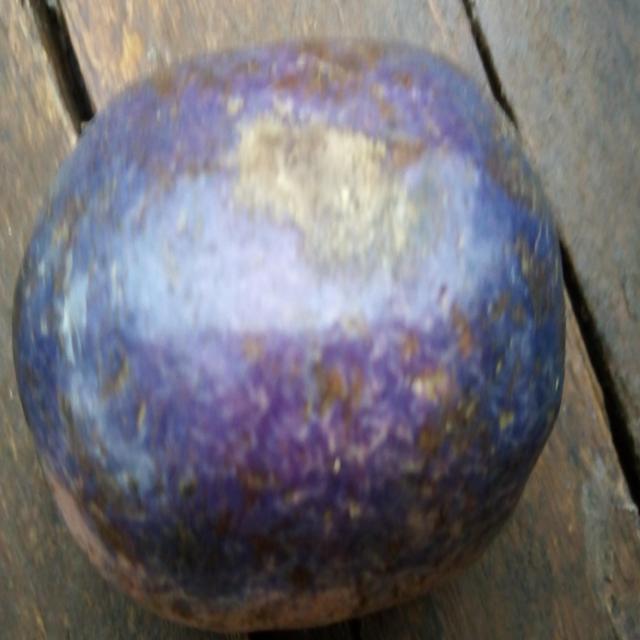
Plum grade: spotted